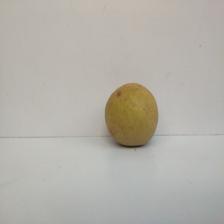
Size: Large